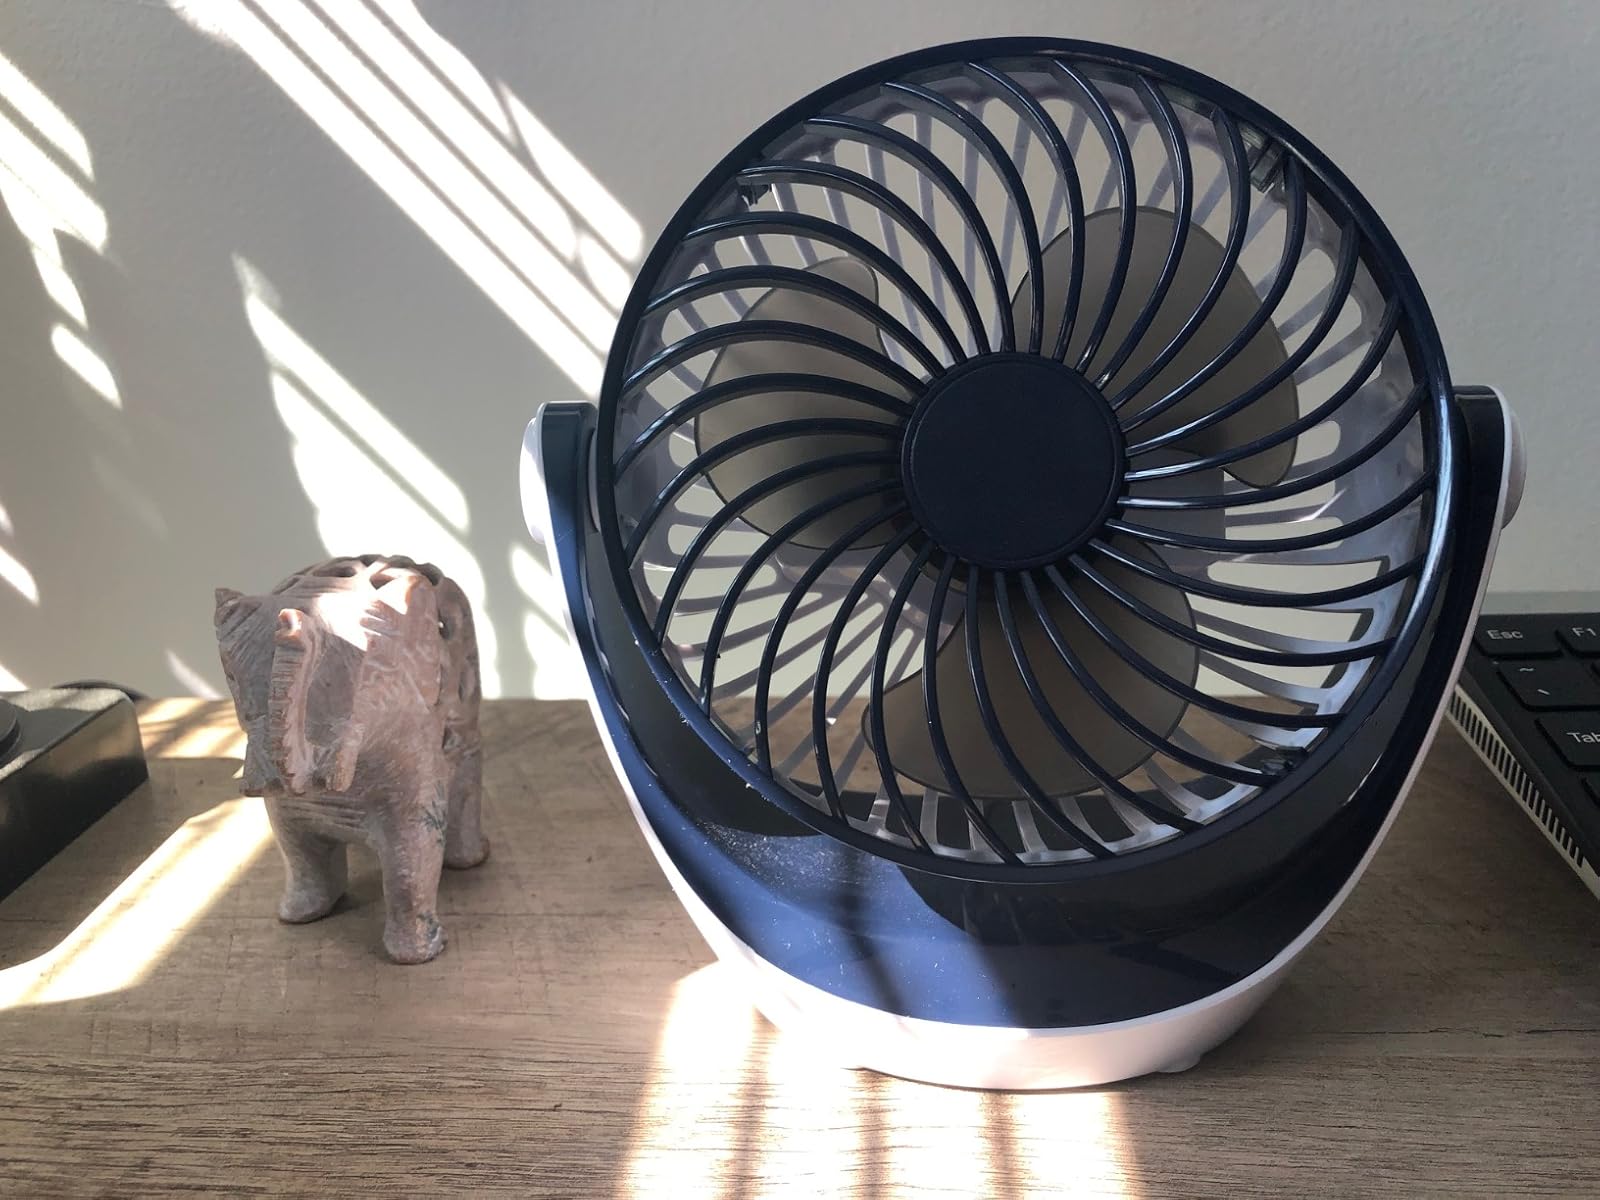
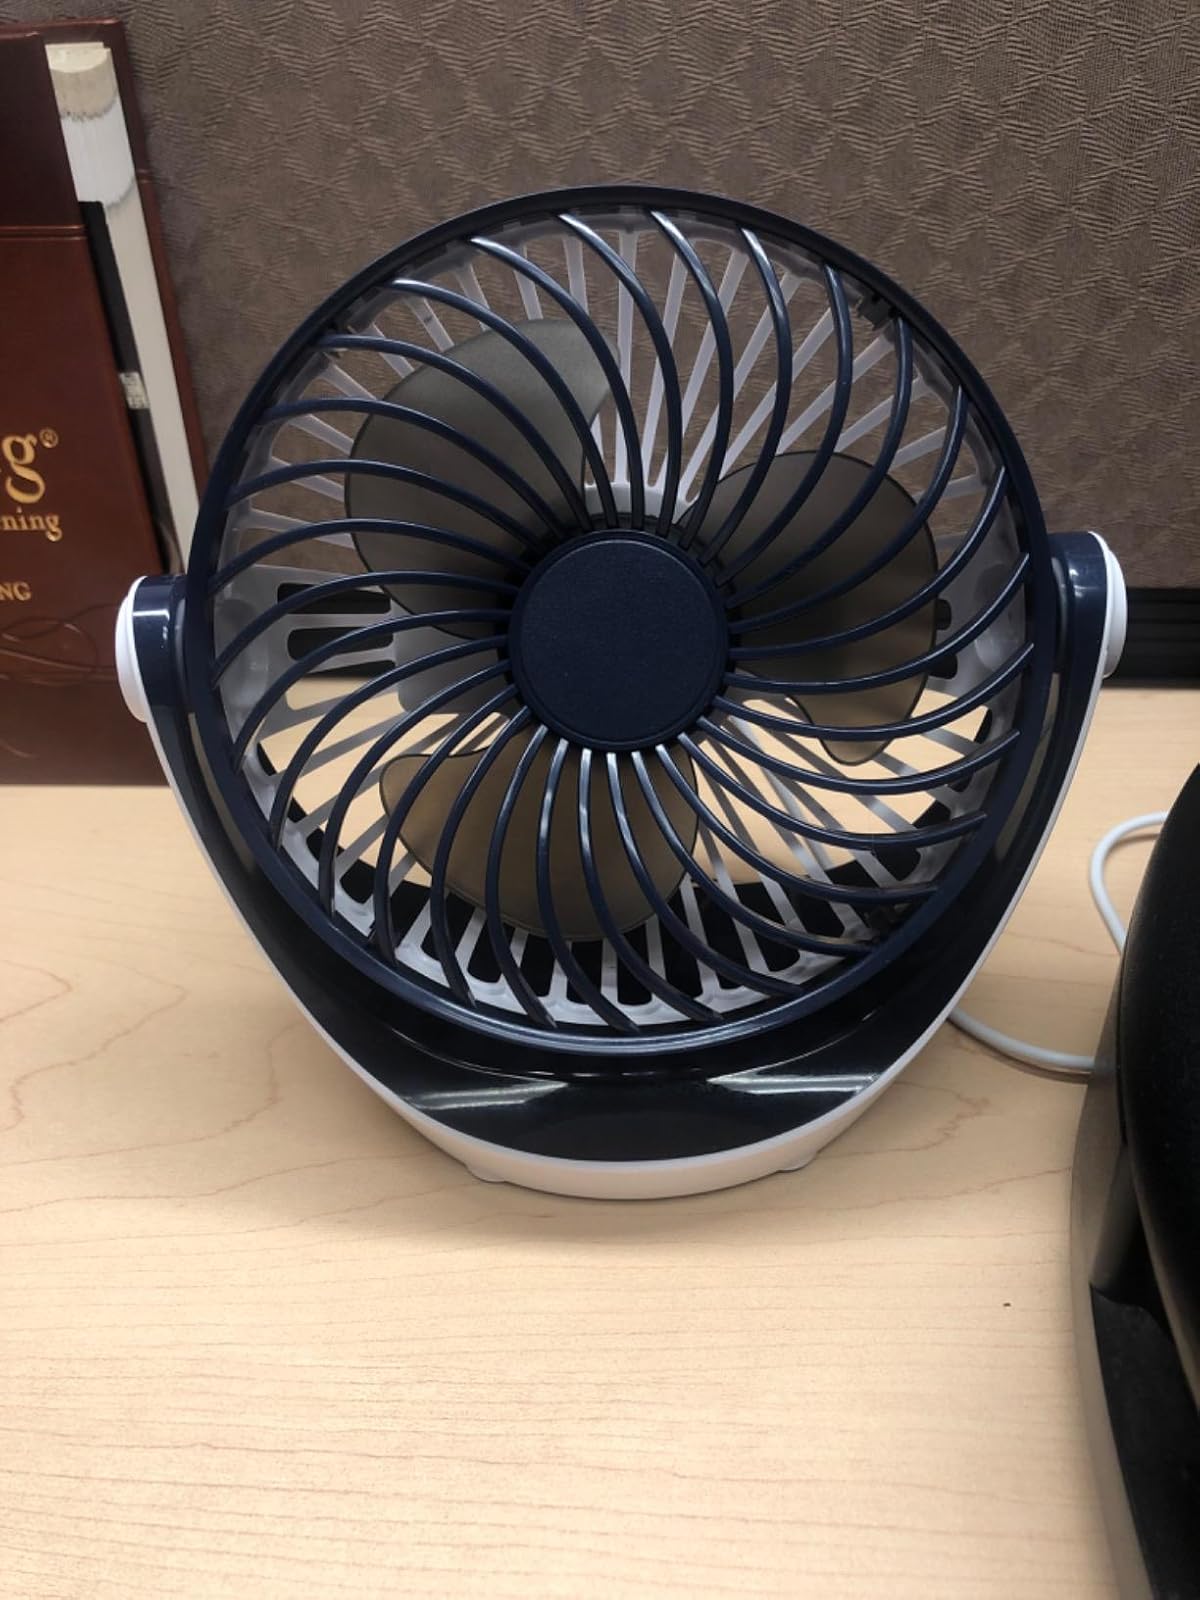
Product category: fan
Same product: yes